Hoàng Vân (composer)

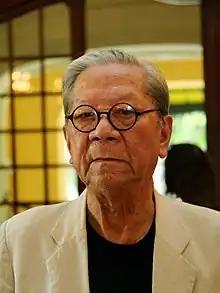

Lê Văn Ngọ, (24 July 1930, Hanoi – 4 February 2018) known as Hoàng Vân, is a Vietnamese songwriter and composer. He was a recipient of the Hồ Chí Minh Prize in 2000.